Human Rights Watch

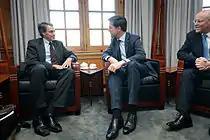
Kenneth Roth and the Prime Minister of the Netherlands, Mark Rutte, February 2, 2012

Each year, Human Rights Watch presents the Human Rights Defenders Award to activists who demonstrate leadership and courage in defending human rights. The award winners work closely with HRW to investigate and expose human rights abuses.